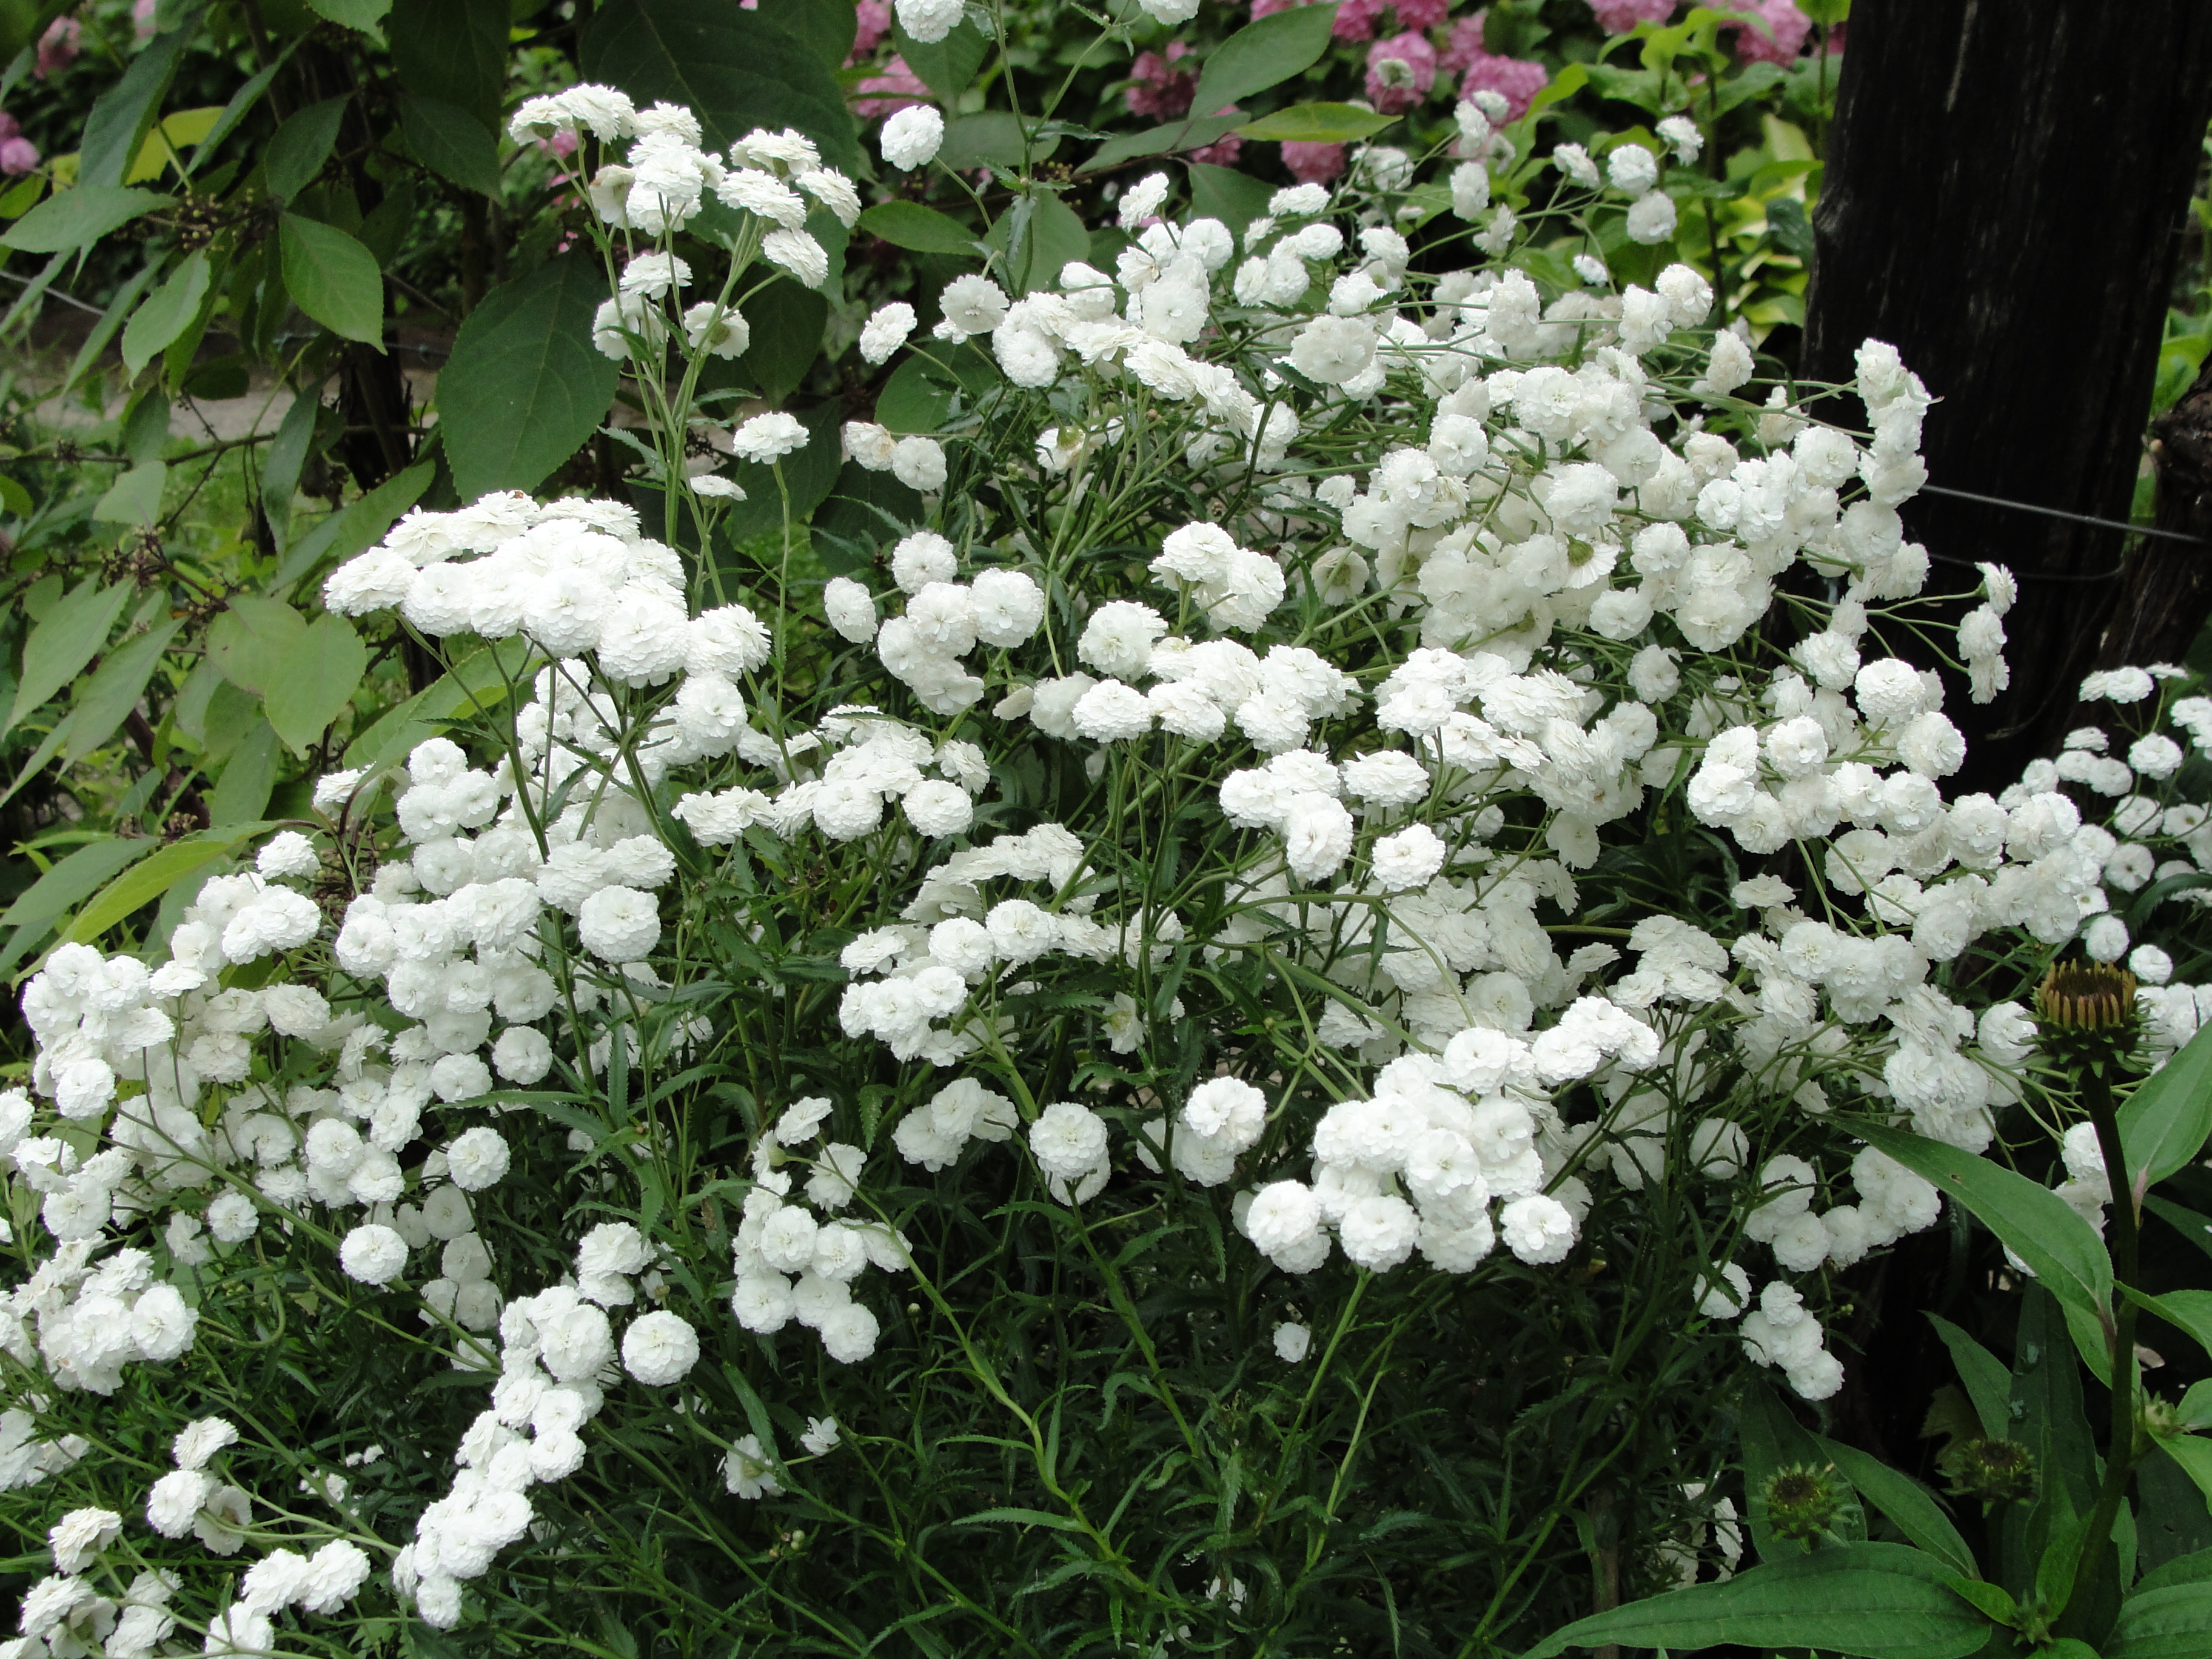
flower, plant, nannyberry, viburnum, evergreen candytuft, shrub, spring, subshrub, flowering plant, annual plant